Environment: real
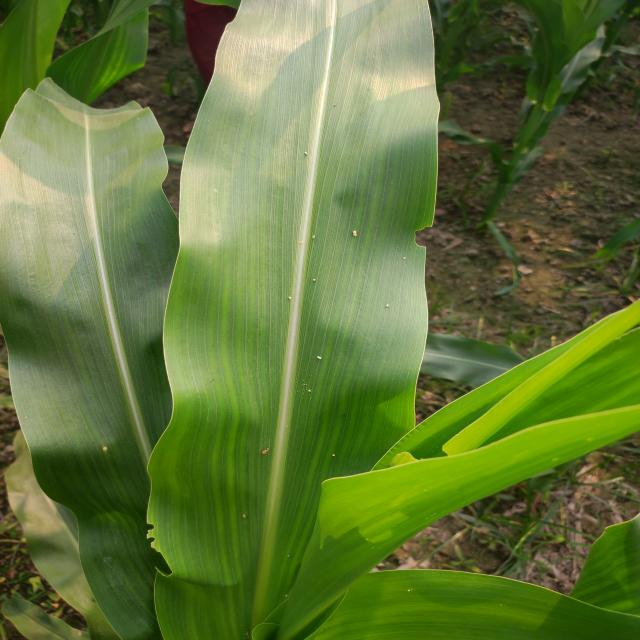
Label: fall_armyworm